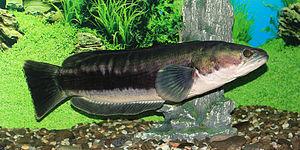
L'ophiocéphale ou tête de serpent est un poisson carnivore d'eau douce originaire du Sud-Est asiatique. Il est invasif et susceptible de ravager les écosystèmes qu'il parvient à infiltrer. Il est capable de survivre à l'air libre et est un prédateur redoutable sur terre comme dans l'eau. Il est comestible.